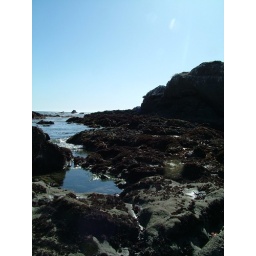
we went out and around the big rock on right. LOADS of fun rock hopping. Yay for water shoes!